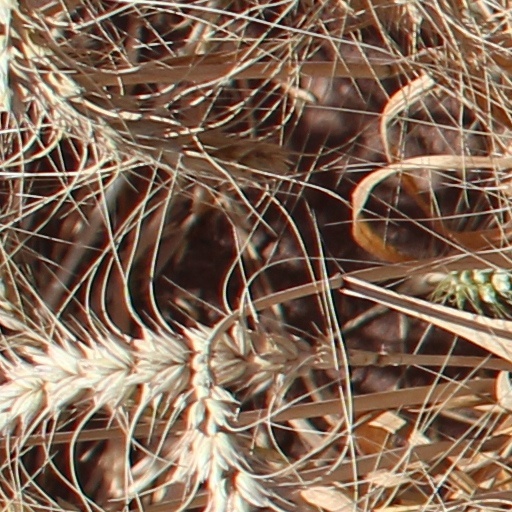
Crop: wheat